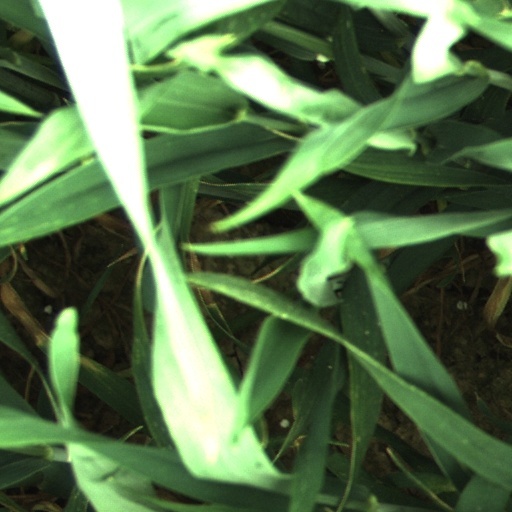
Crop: wheat